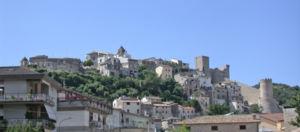
Itri est une commune de la province de Latina dans la région Latium en Italie.